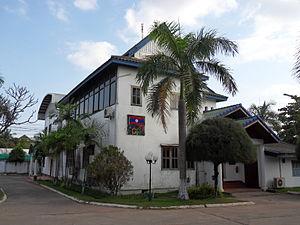
Bâtiment du comité olympique laotien dans l'enceinte du stade Anouvong.
Le stade Anouvong est un stade multisports situé au centre de Vientiane, capitale du Laos. Il tire son nom du roi Anouvong, le dernier roi de Vientiane, qui possède également une statue à l'entrée.